Keyboard layout

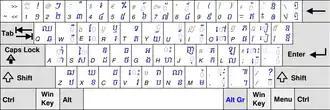
Khmer keyboard layout

Khmer uses its own layout designed to correspond, to the extent practicable, to its QWERTY counterpart, thus easing the learning curve in either direction. For example, the letter is typed on the same key as the letter L on the English-based QWERTY. It also has many specifics due to its record number of vowels, consonants and punctuation signs as well as its cluster structure which bundles letters together in one.